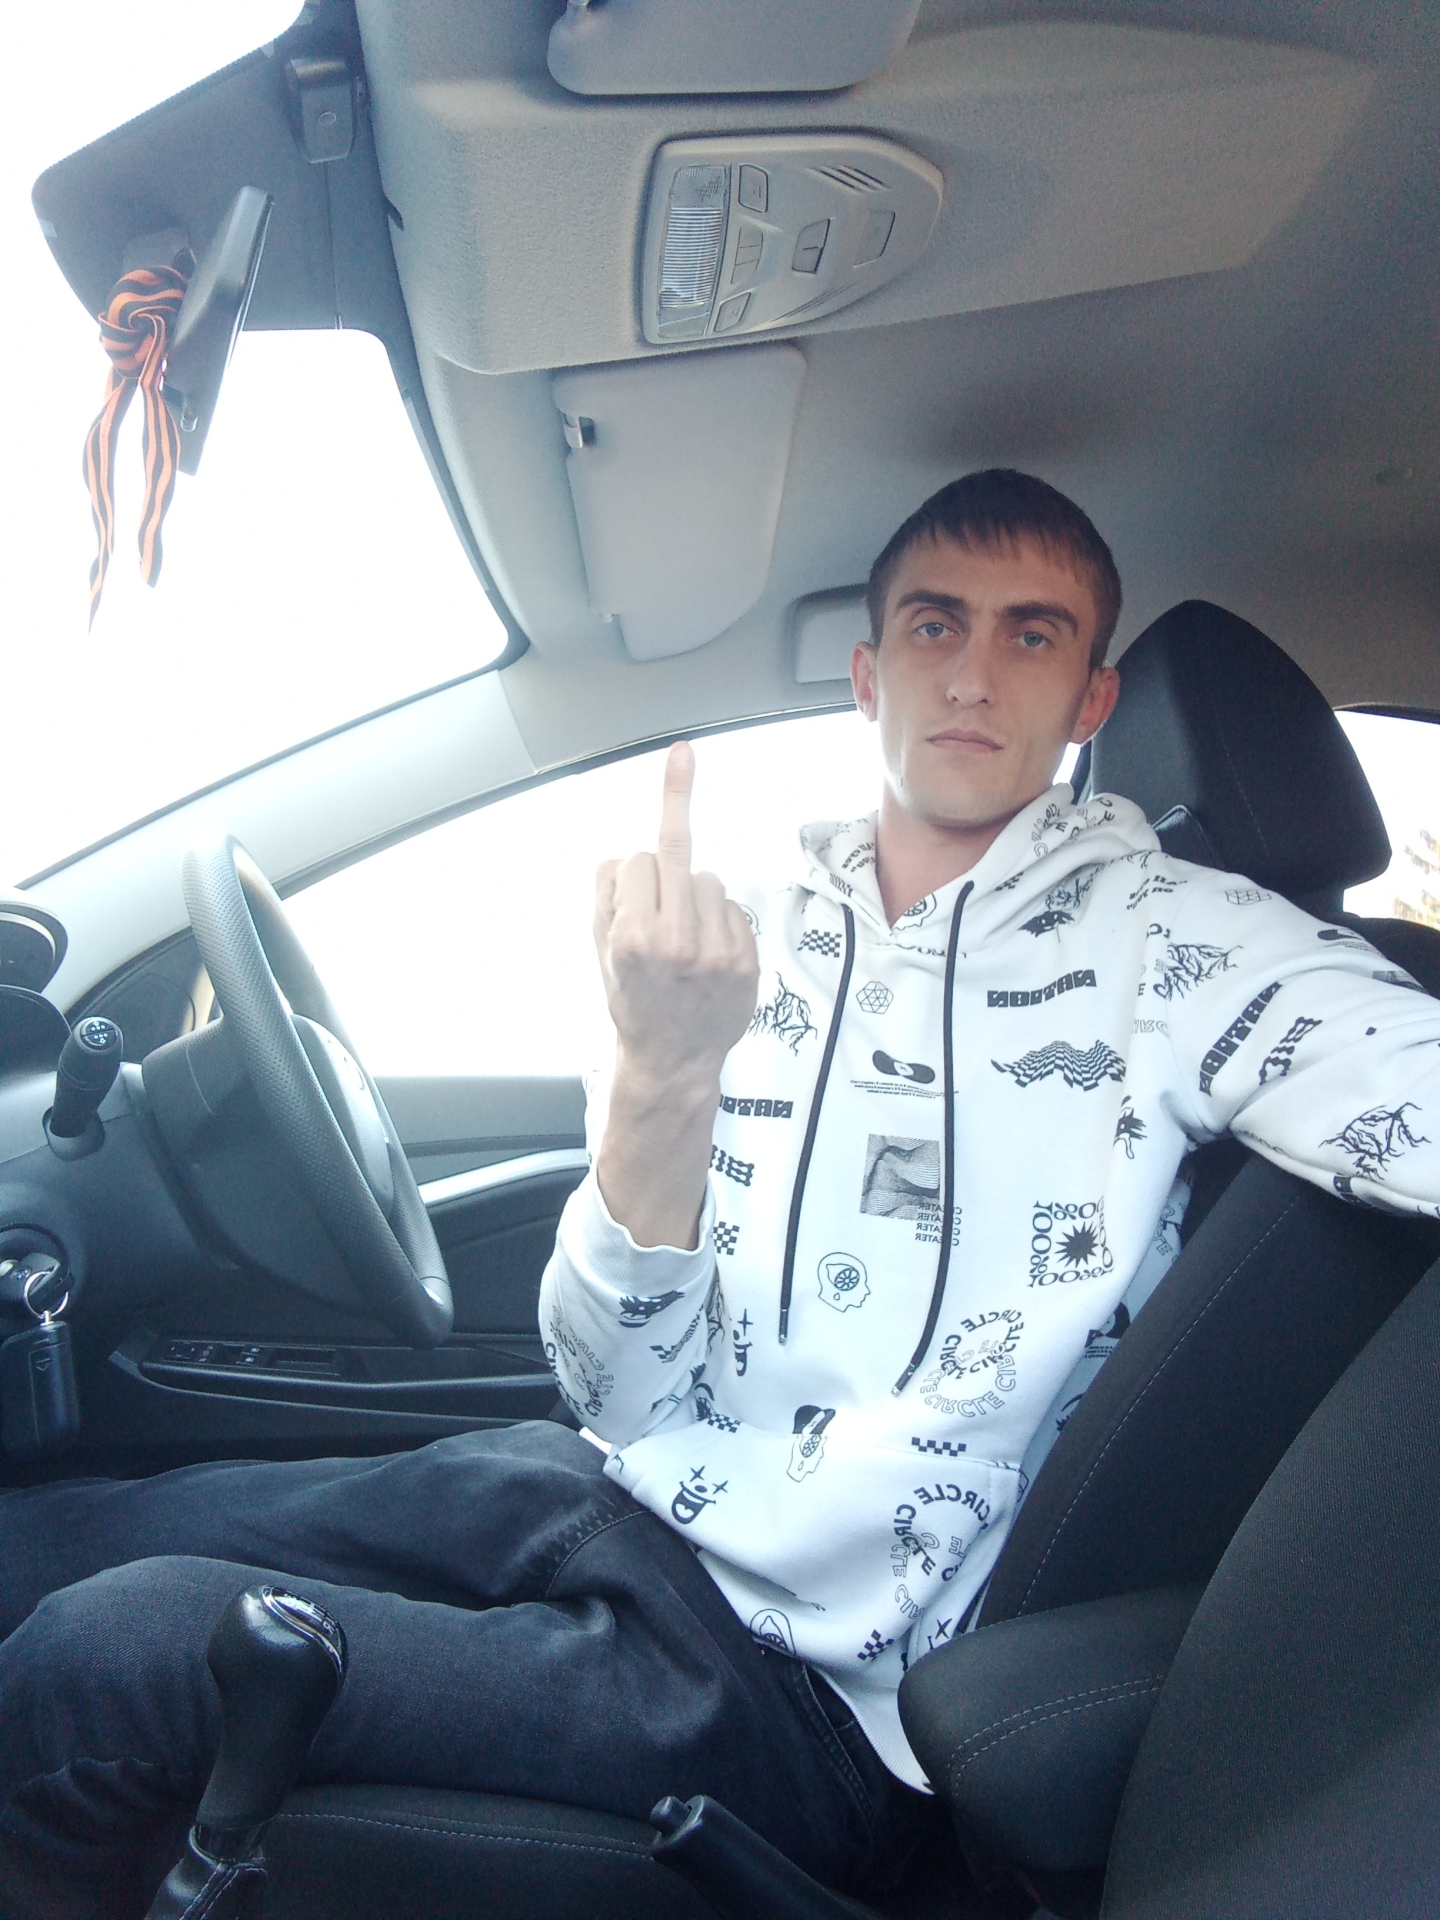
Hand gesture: middle_finger